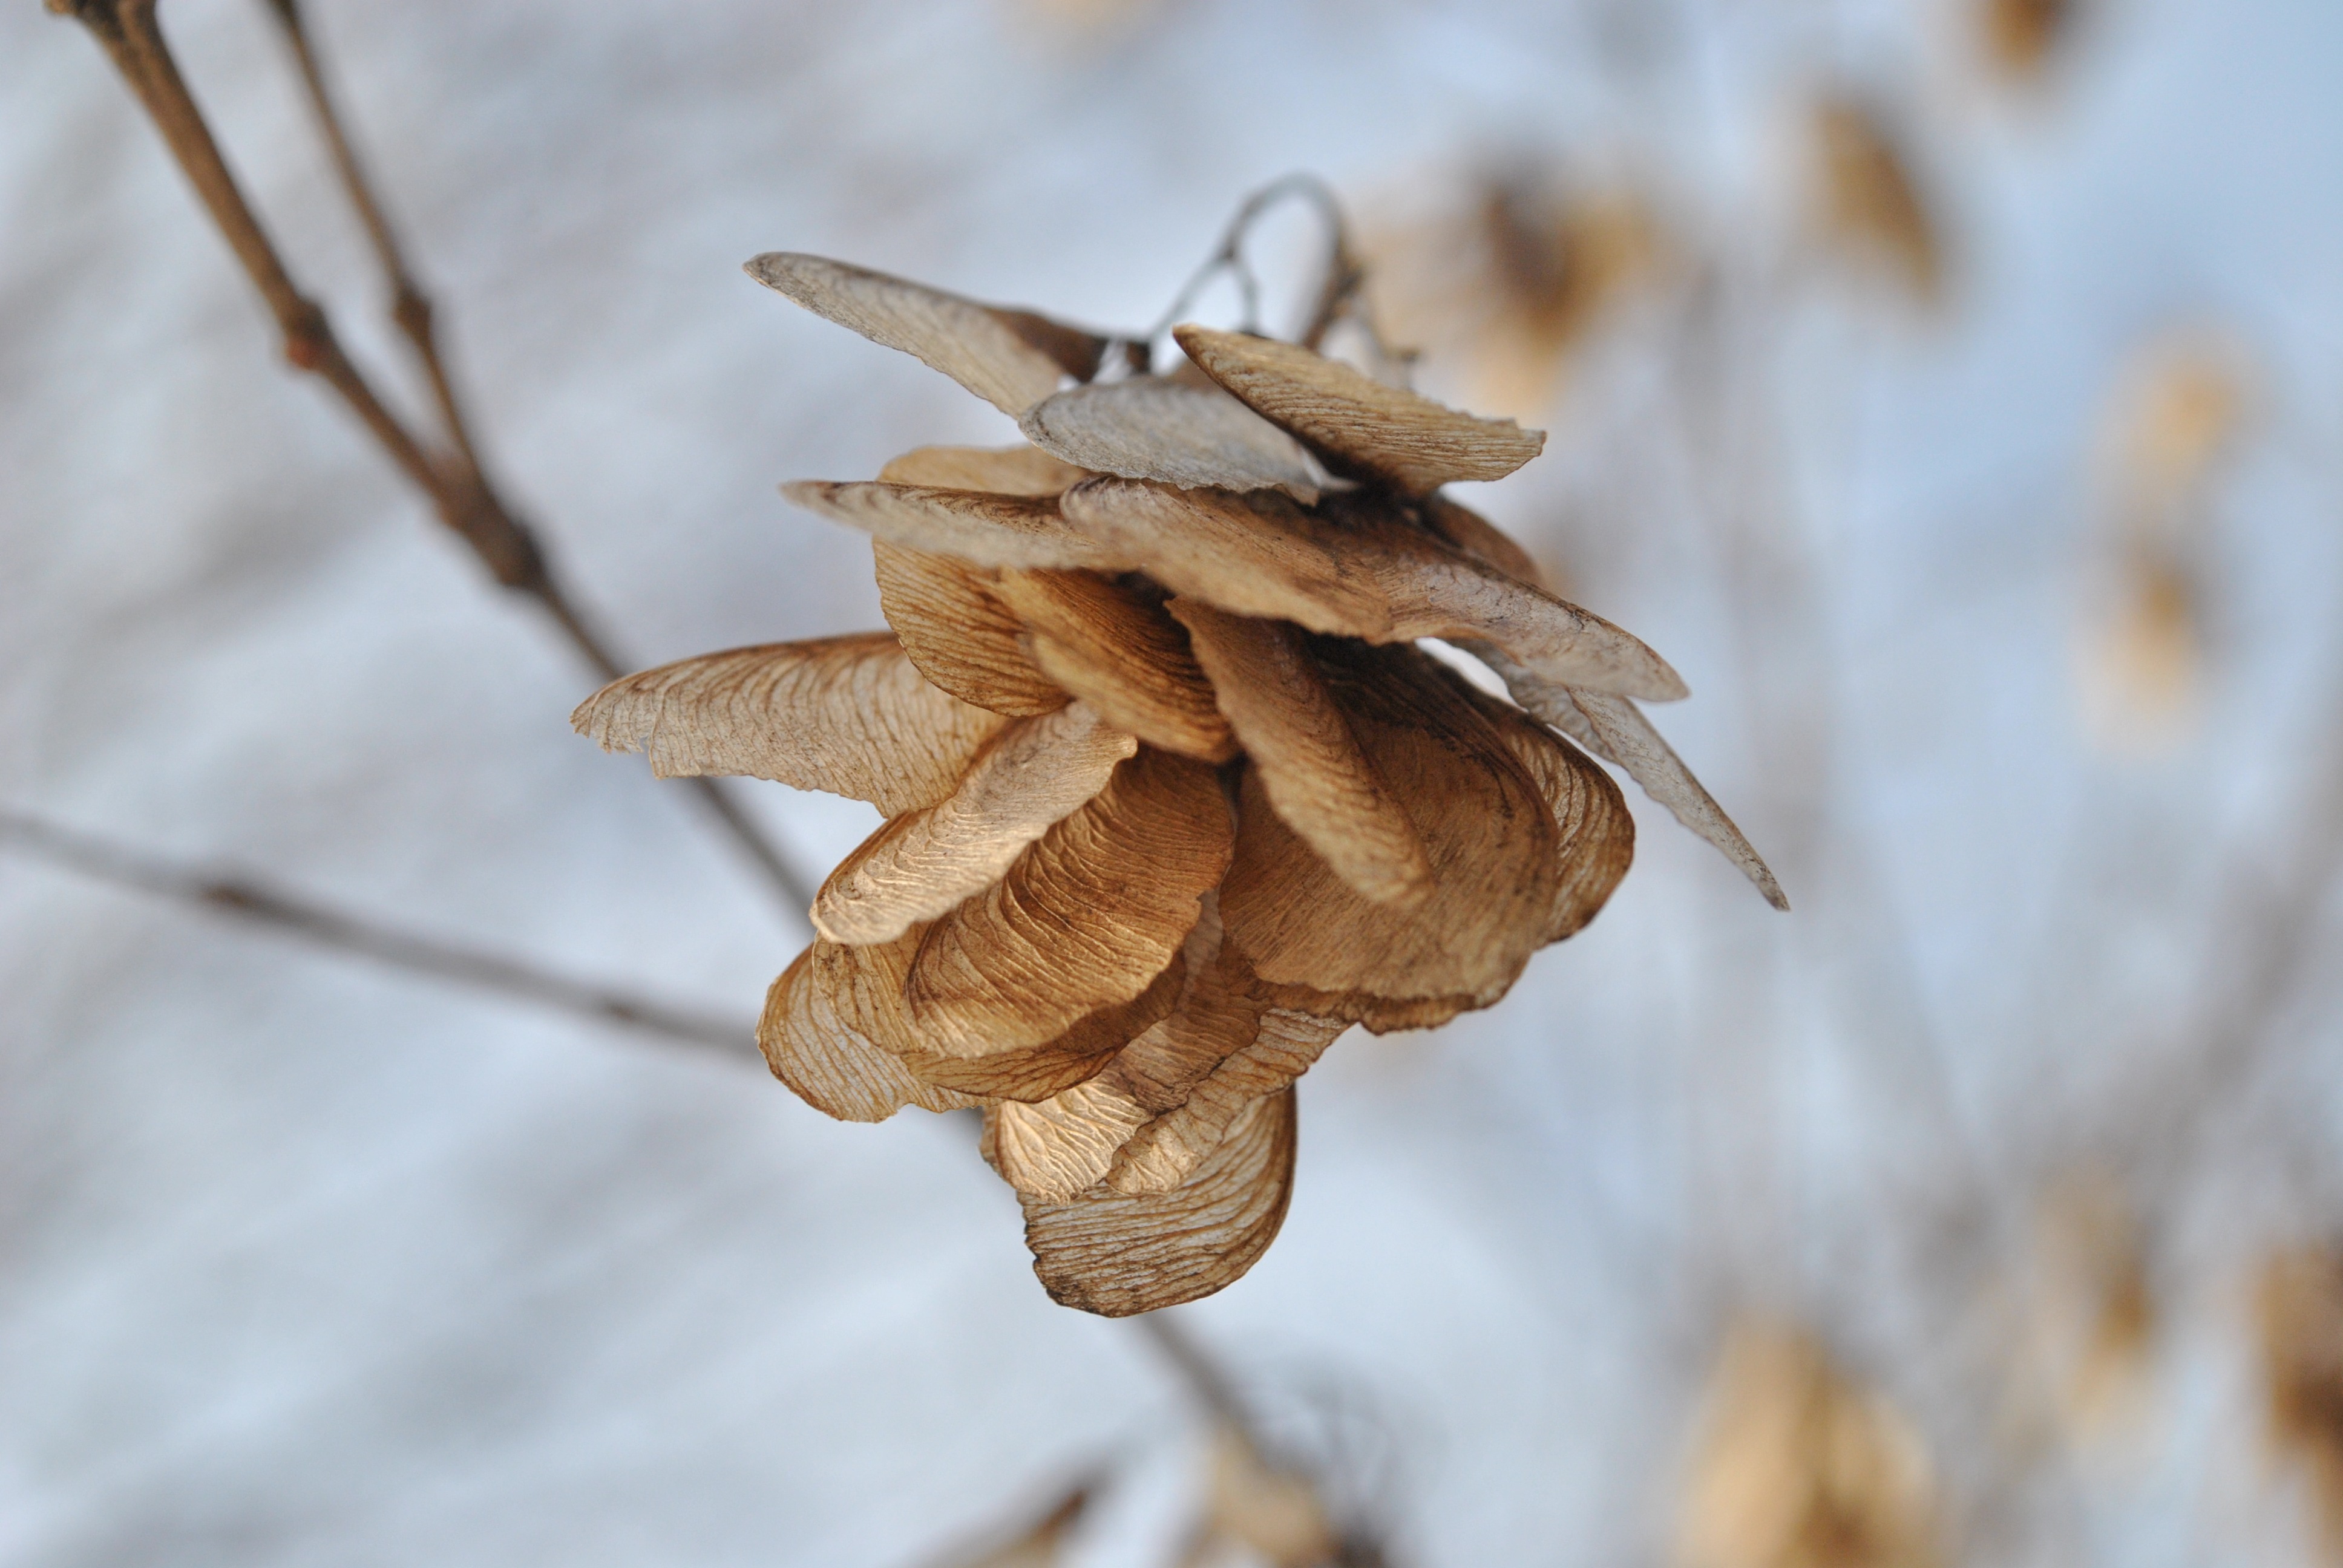
tree, nature, branch, winter, plant, wood, sunlight, leaf, flower, frost, decoration, spring, natural, autumn, brown, dried, flora, season, twig, flowers, close up, leaves, macro photography, dried flowers, flowering plant, grass family, plant stem, woody plant, land plant